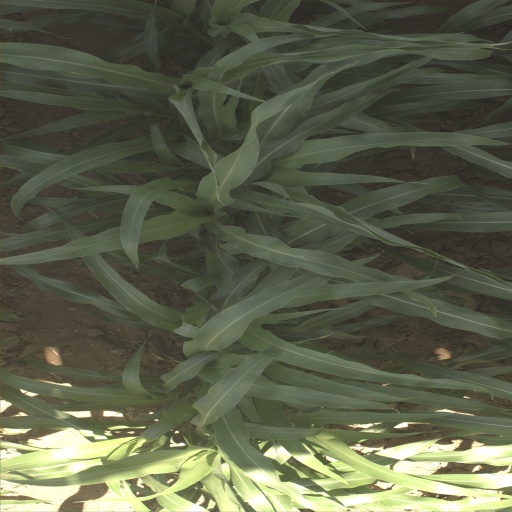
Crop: sorghum